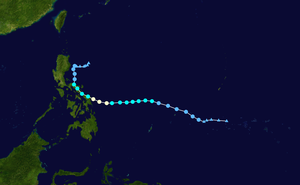
La saison 2015 des cyclones tropicaux dans l'océan Pacifique est une saison légèrement au-dessus de la moyenne qui a produit 40 dépressions tropicales dont 24 tempêtes tropicales et 21 typhons. La saison s'est déroulée tout au long de l'année 2015, bien que la plupart des cyclones tropicaux se soient développés de juillet à octobre. La première tempête de la saison, Mekkhala, s'est développée le 15 janvier, tandis que la dernière tempête de la saison, Melor, s'est dissipée le 17 décembre. La saison est marquée par le nommage d'au moins un système tropical chaque mois, une première depuis 1965, et par l'enregistrement d'un grand nombre de typhons des catégories 4 et 5. L'énergie des cyclones accumulée, la deuxième plus élevée depuis les années 1970, a été attribuée en partie au réchauffement anthropique.